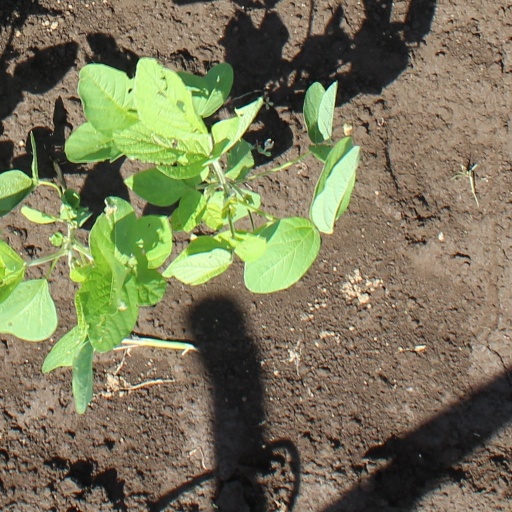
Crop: soybean